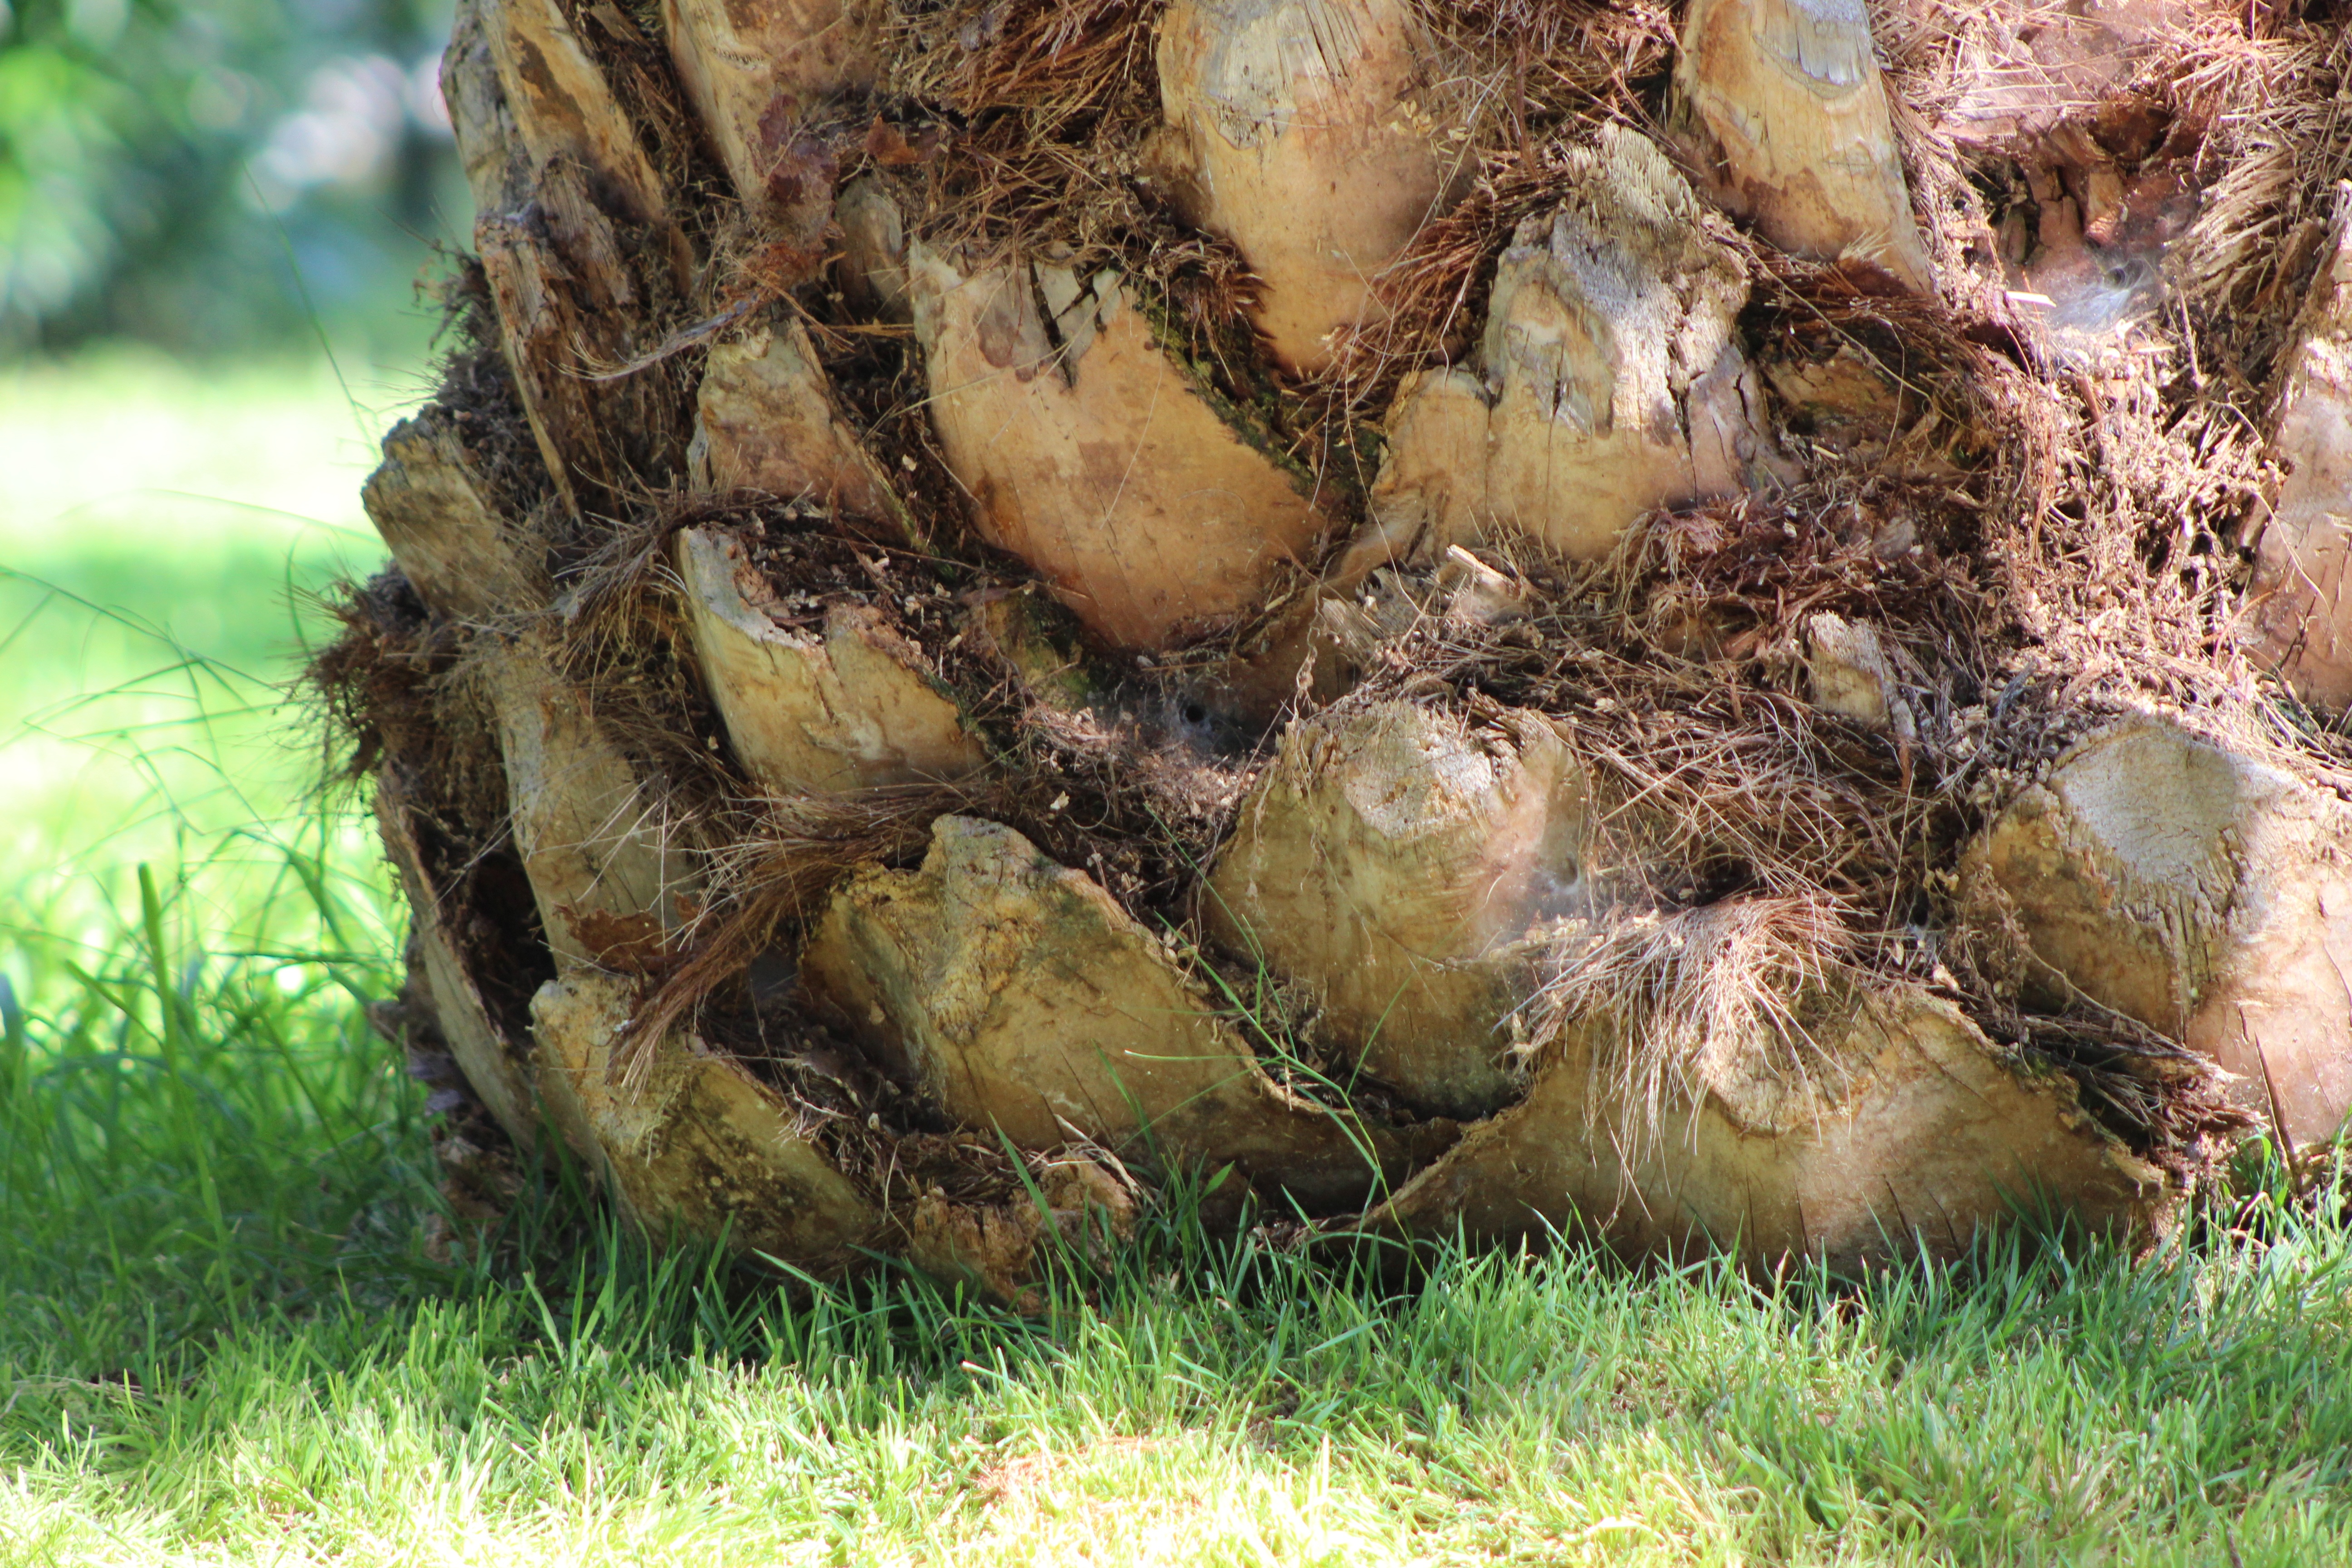
tree, nature, plant, palm tree, flower, trunk, food, palm, produce, vegetable, root, flowering plant, land plant